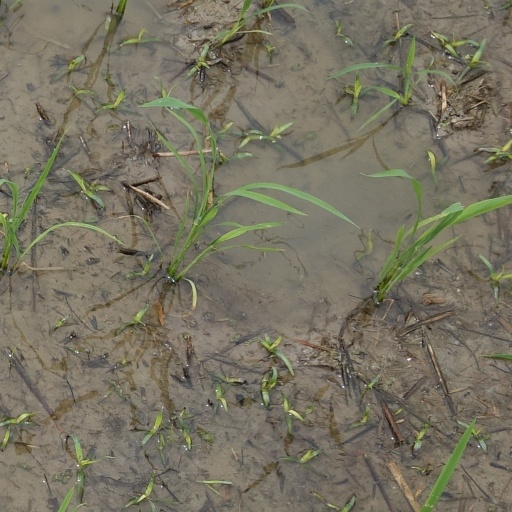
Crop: rice